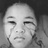
Emotion: sad